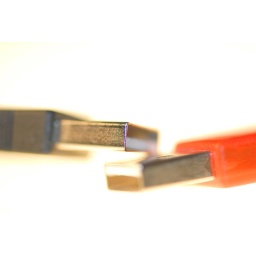
A orange and black USB cable against a bright white background.